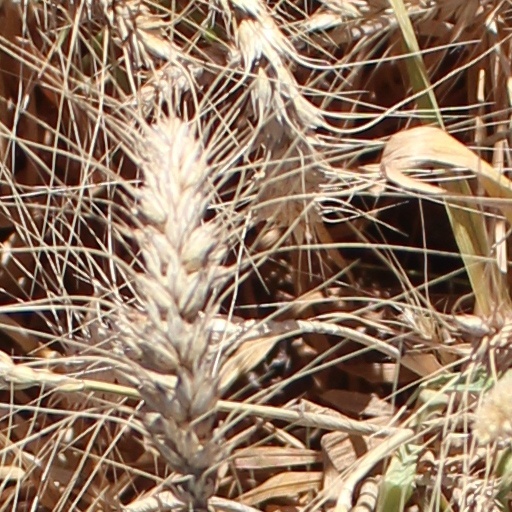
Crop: wheat